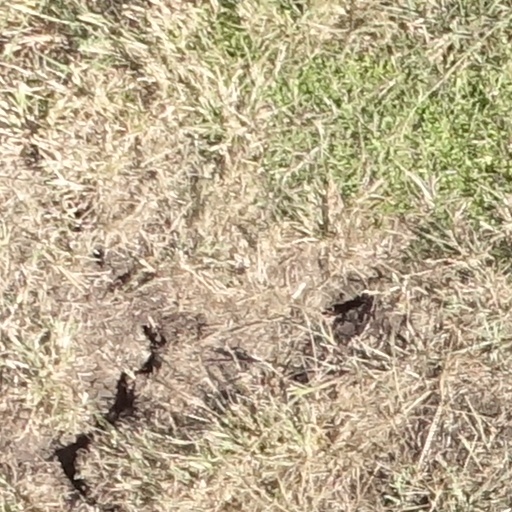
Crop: sorghum